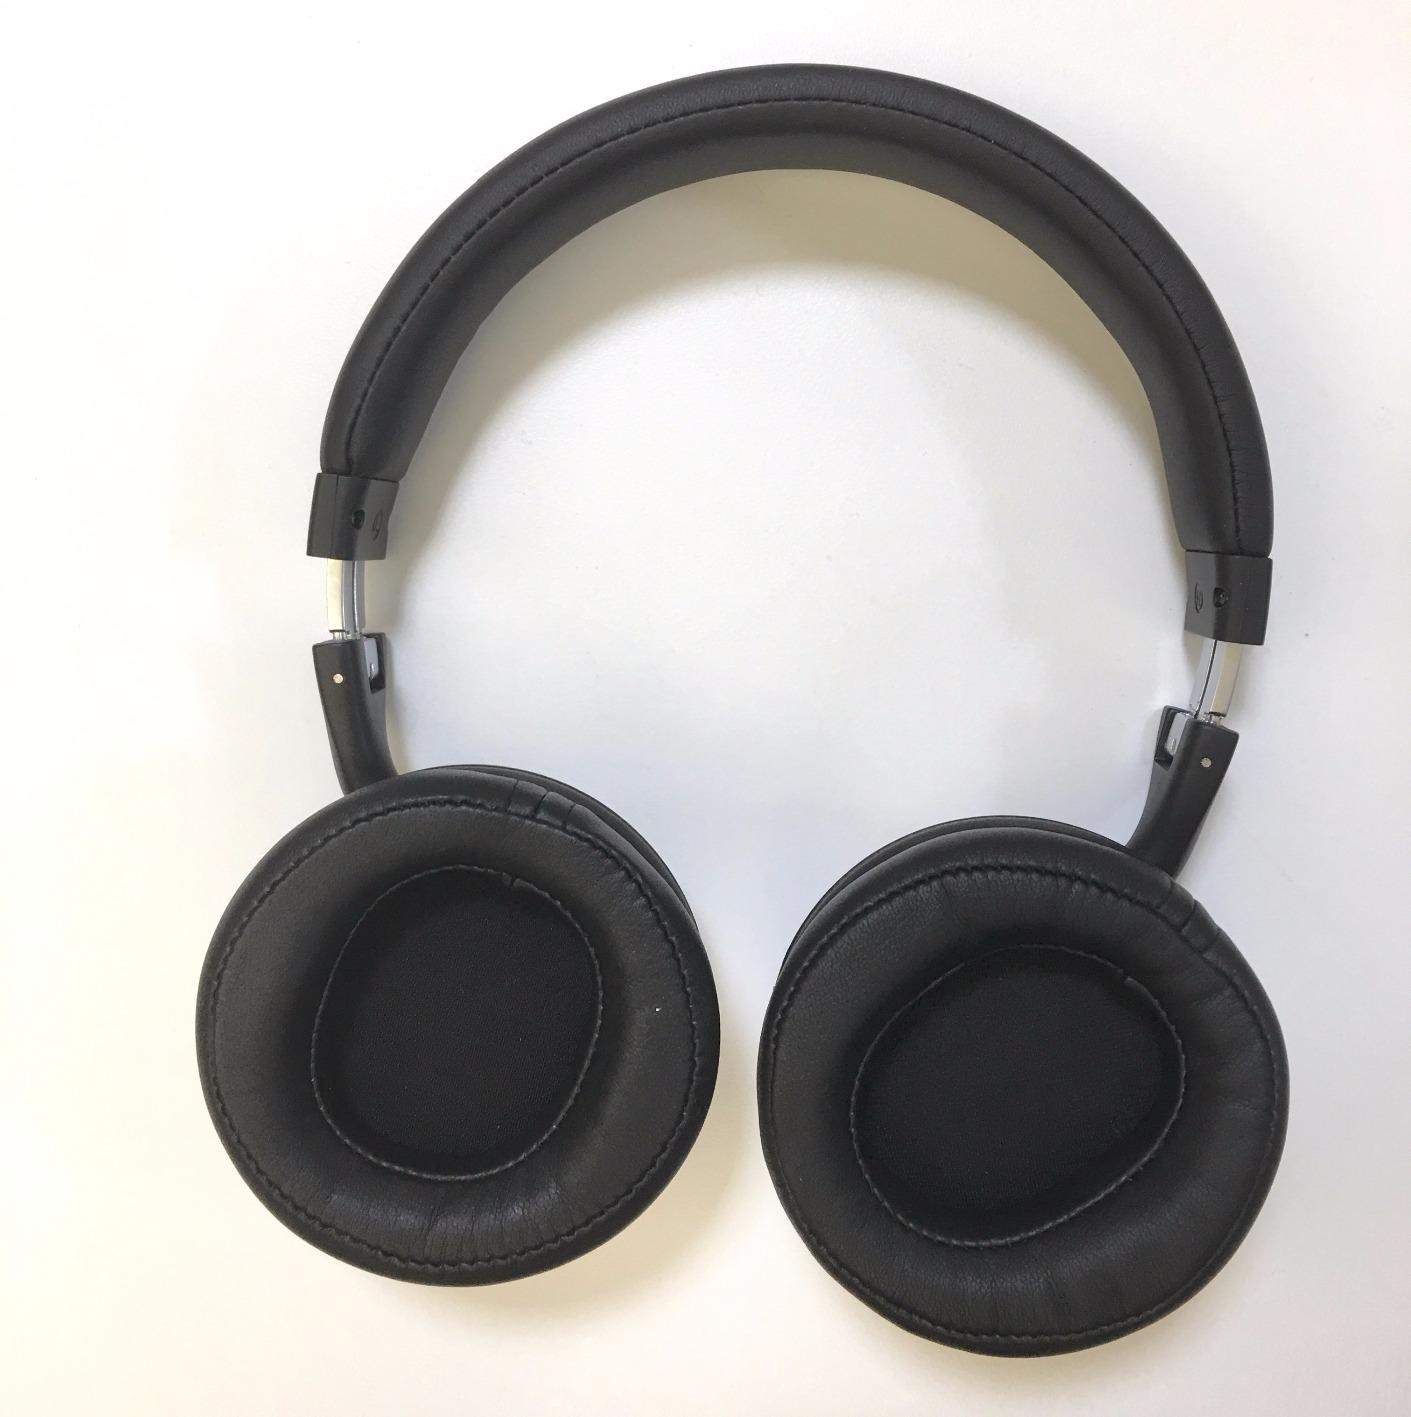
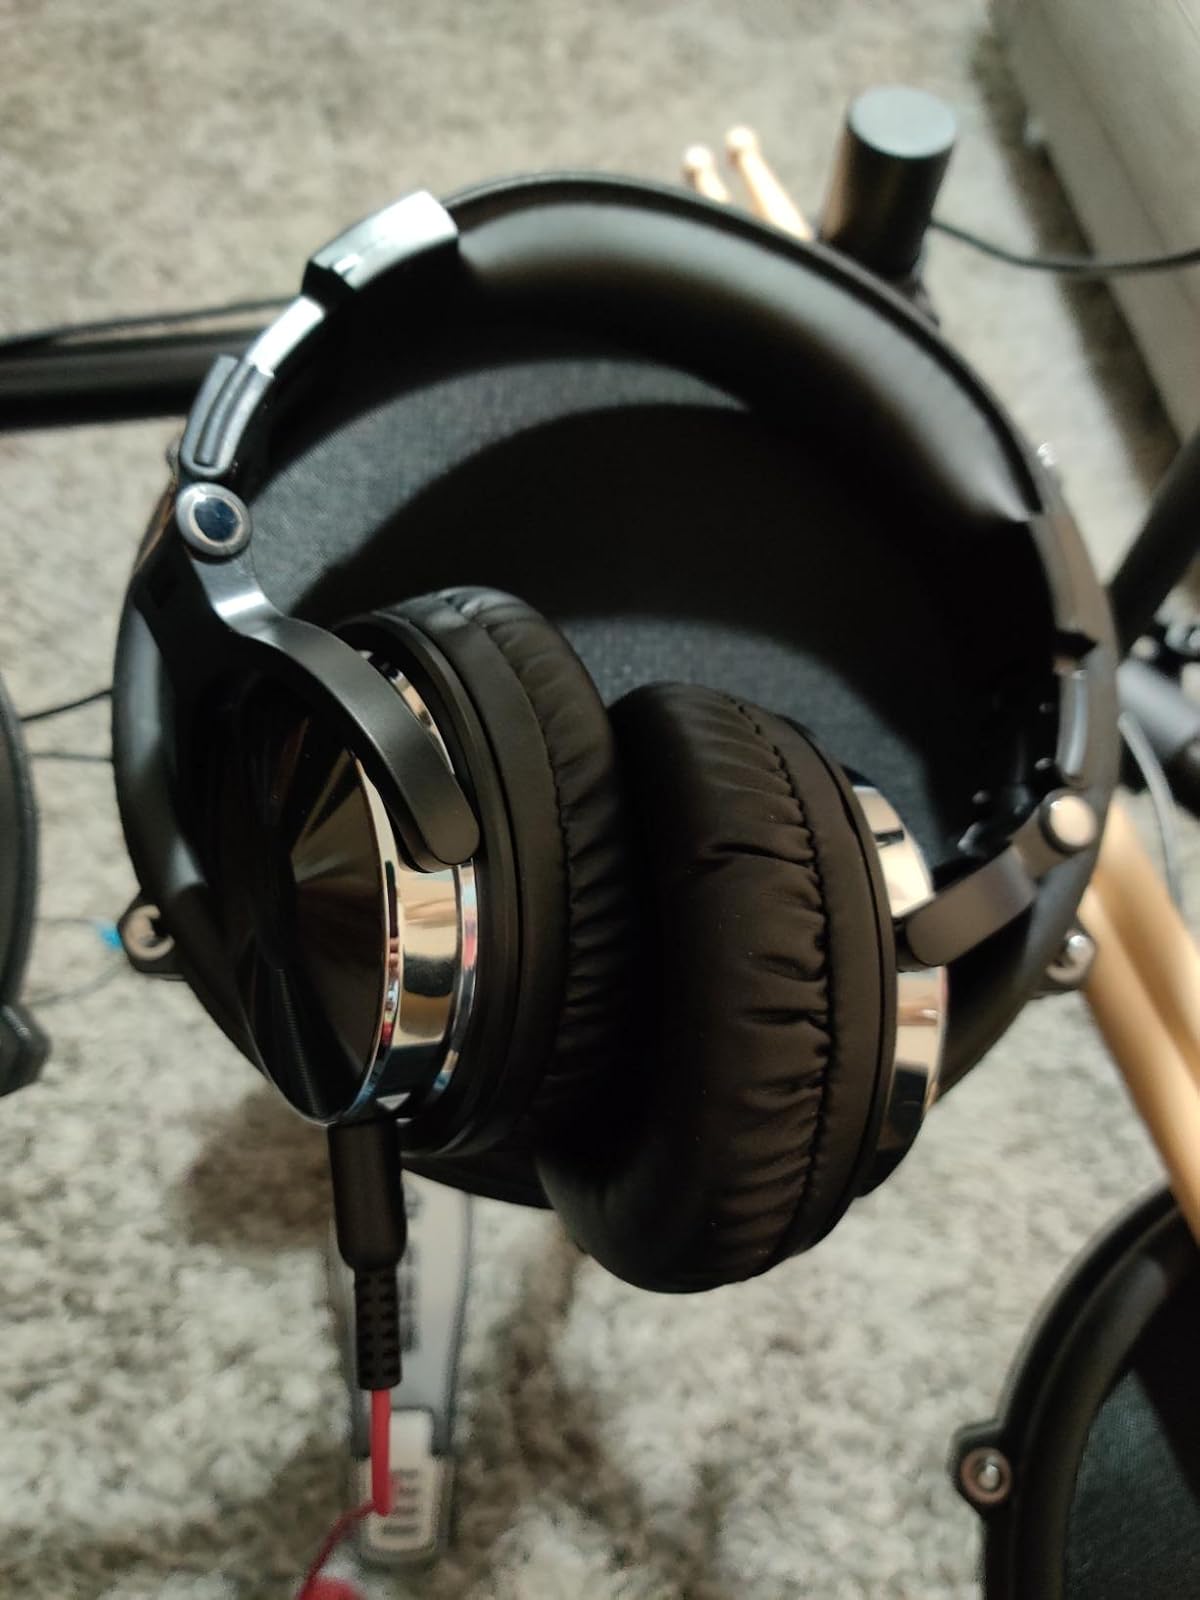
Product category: headphones
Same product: no